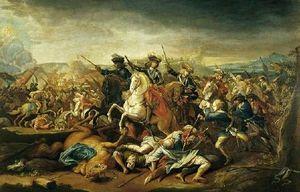
Johann Gottfried Auerbach, né le 28 octobre 1697 à Mülhausen, et mort le 3 août 1753 à Vienne est un peintre et graveur autrichien.
Le siège de Belgrade de 1717 eut lieu pendant la guerre austro-vénitienne-ottomane de 1714-1718 après la victoire des Impériaux à Petrovaradin et se termine le 17 août 1717 avec la conquête de la place forte par les troupes impériales sous le commandement d'Eugène de Savoie.